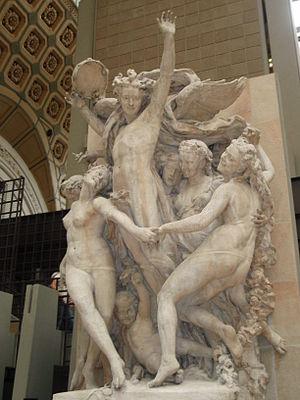
Jean-Baptiste Carpeaux, La Danse, Paris, musée d'Orsay, France. Sculpture réalisée entre 1865 et 1869. Ce groupe qui ornait la façade de l'Opéra de Paris a été remplacé dans les années 1960 par une copie à l'identique exécutée par Paul Belmondo.
Le style néo-baroque est un courant artistique de la fin du XIXᵉ siècle dans les domaines de l'architecture et de la sculpture, dont les origines sont liées au style Second Empire.